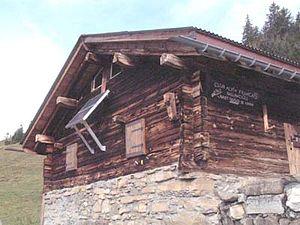
Vue du refuge du Véran
Le refuge de Véran est situé à 1 602 m d'altitude. Il possède des couvertures et des matelas ; il n'offre pas de restauration mais est équipé d'une cuisinière au gaz et d'un chauffage au bois. Le refuge appartient au Club alpin français de Sallanches. Le refuge donne accès à des sites d'escalade sur le pilier de Croix de Fer qui vont du 6a pour le pilier lui-même à plus de 7 pour d'autres voies plus à droite.